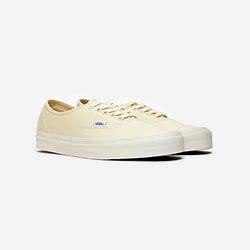
Brand: Vans
Model: OG Authentic LX